Countess Elizabeth Dobrženský von Dobrženitz

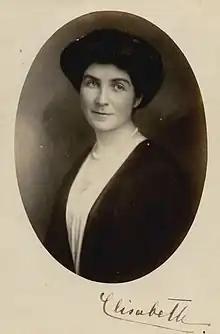
Photo of Elisabeth Dobrzensky of Dobrzenicz

Elisabeth Maria Adelheid Dobrženský von Dobrženitz (also Dobrzensky de Dobrzenicz; ; 7 December 1875 – 11 June 1951) was a Bohemian noblewoman whose marriage to the son of the former heiress to the throne of Brazil prompted renunciation of his claim to the abolished monarchy's throne.